Lucky Lady II

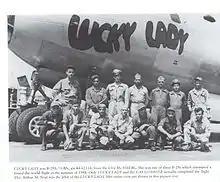
"Lucky Lady I" crew members

"Lucky Lady I" was one of three Boeing B-29 Superfortresses that attempted a round-the-world trip in July–August 1948, flying from and back to Davis-Monthan Air Force Base in Arizona. One B-29 crashed in the Arabian Sea.